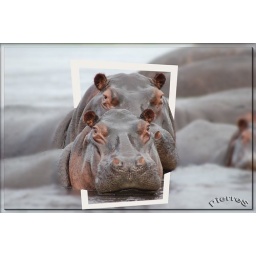
male hippo protects female hippo, somewhere in South Africa,pic belongs to Frank